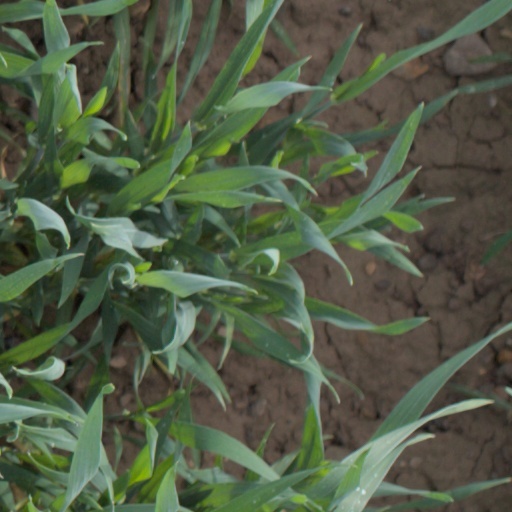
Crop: wheat